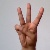
The image shows a hand gesture representing the letter 'W' in Indian Sign Language.